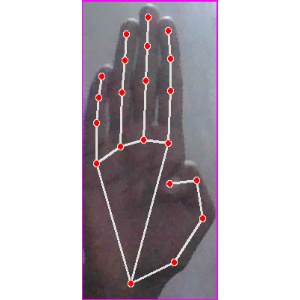
अक्षर: झ